Game Off

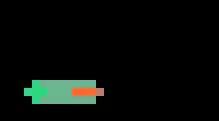
The Game Off logo.

Game Off is an annual game jam celebrating open source created by Lee Reilly in 2012 and sponsored by GitHub. Participants are given the entire month of November to build a game based on a theme–individually or as a team. Inspired by the Global Game Jam, it encourages collaborative game development and promotes the use and sharing of open source software.